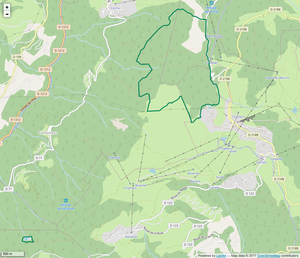
Périmètre de la RNR de la Tourbière des Saisies - Beaufortin - Val d'Arly.
La réserve naturelle régionale de la tourbière des Saisies - Beaufortain - Val d'Arly est une réserve naturelle régionale située en Auvergne-Rhône-Alpes. Classée en 2013, elle occupe une surface de 293 hectares et constitue la première RNR du département savoyard. C'est un espace naturel exceptionnel abritant une biodiversité fragile et remarquable. Elle constitue en particulier la plus grande tourbière acide de l'arc alpin.